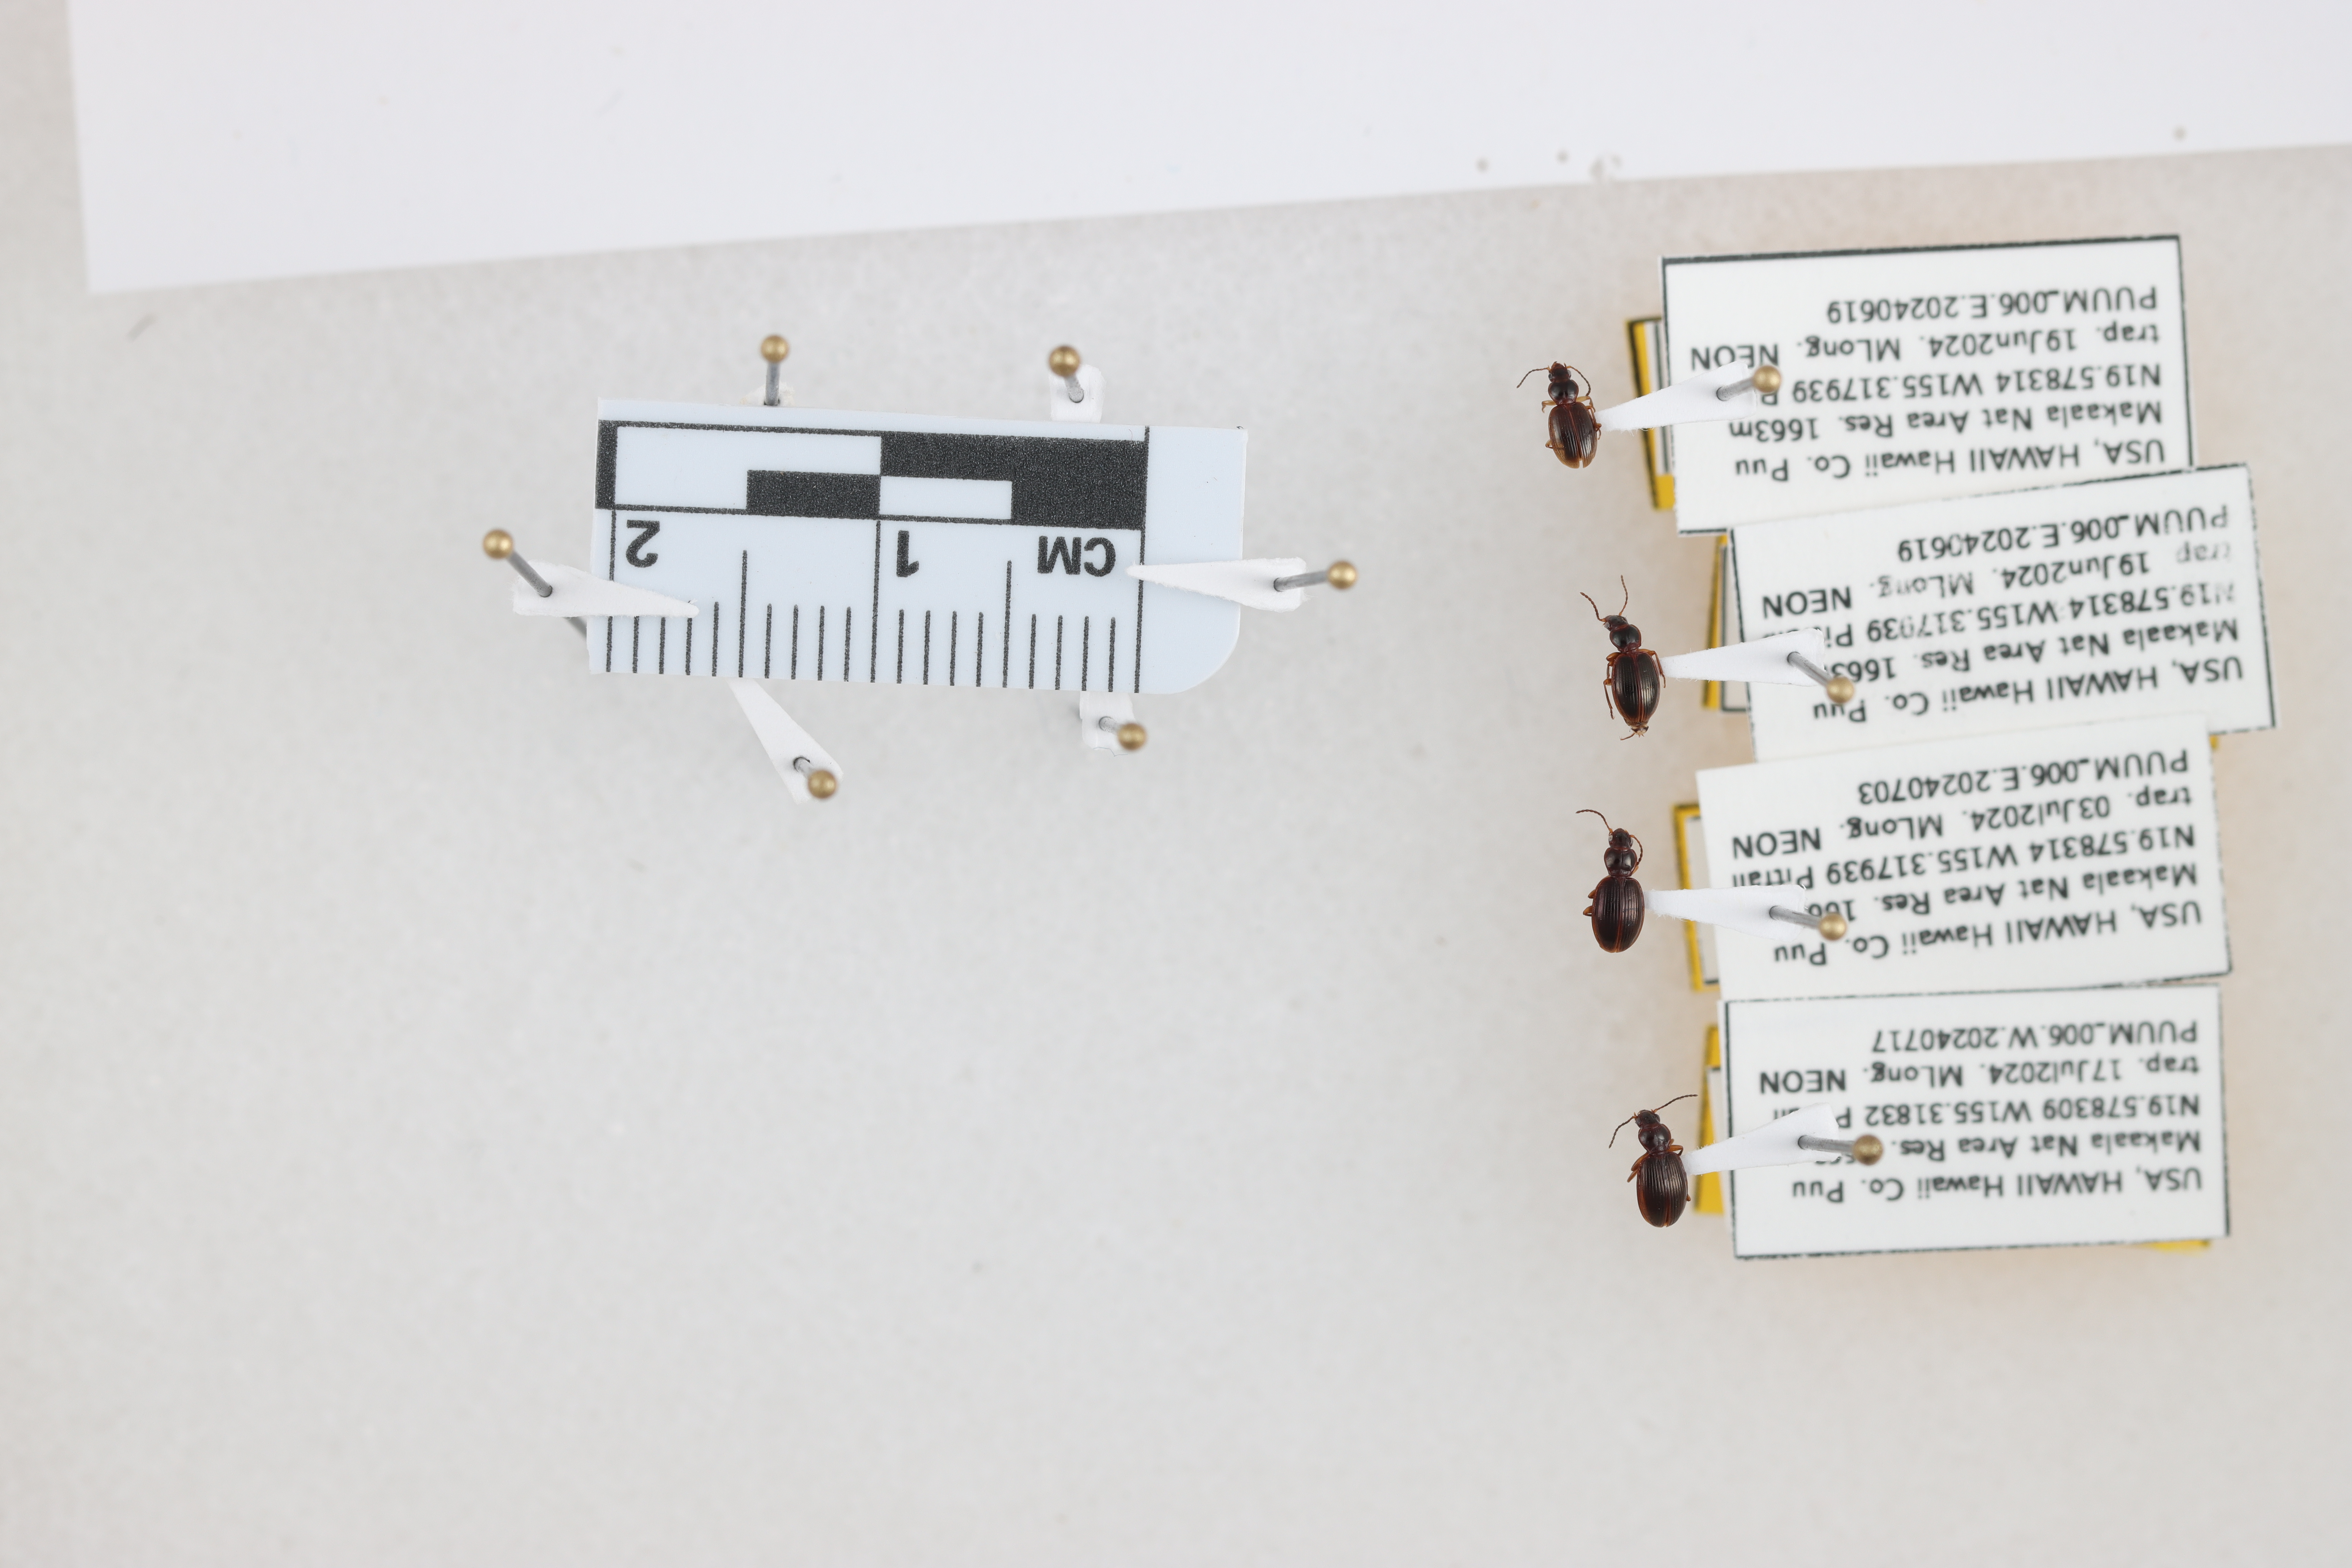
Beetle 1 — elytra length: 0.245 cm, elytra max width: 0.172 cm, basal pronotum width: 0.073 cm

Beetle 2 — elytra length: 0.259 cm, elytra max width: 0.181 cm, basal pronotum width: 0.068 cm

Beetle 3 — elytra length: 0.286 cm, elytra max width: 0.195 cm, basal pronotum width: 0.079 cm

Beetle 4 — elytra length: 0.267 cm, elytra max width: 0.192 cm, basal pronotum width: 0.077 cm